Avala Hejje

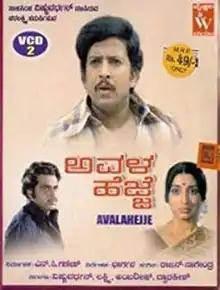

Avala Hejje is a 1981 Indian Kannada-language film, directed by H. R. Bhargava, starring Dr. Vishnuvardhan, Lakshmi, Dr. Ambrish and Dwarakish. The film is a remake of 1977 Tamil film "Thoondil Meen". In 1982, this film was remade in Telugu as "Bandhalu Anubandhalu" by the same director. Lakshmi herself was the producer of the Telugu version. She was also the heroine in all three versions.